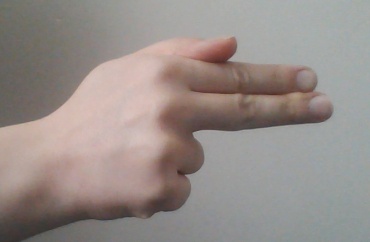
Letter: ghain